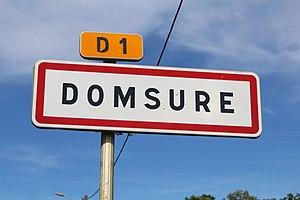
Panneau d'entrée dans Domsure.
Domsure est une commune française, située dans le département de l'Ain en région Auvergne-Rhône-Alpes.